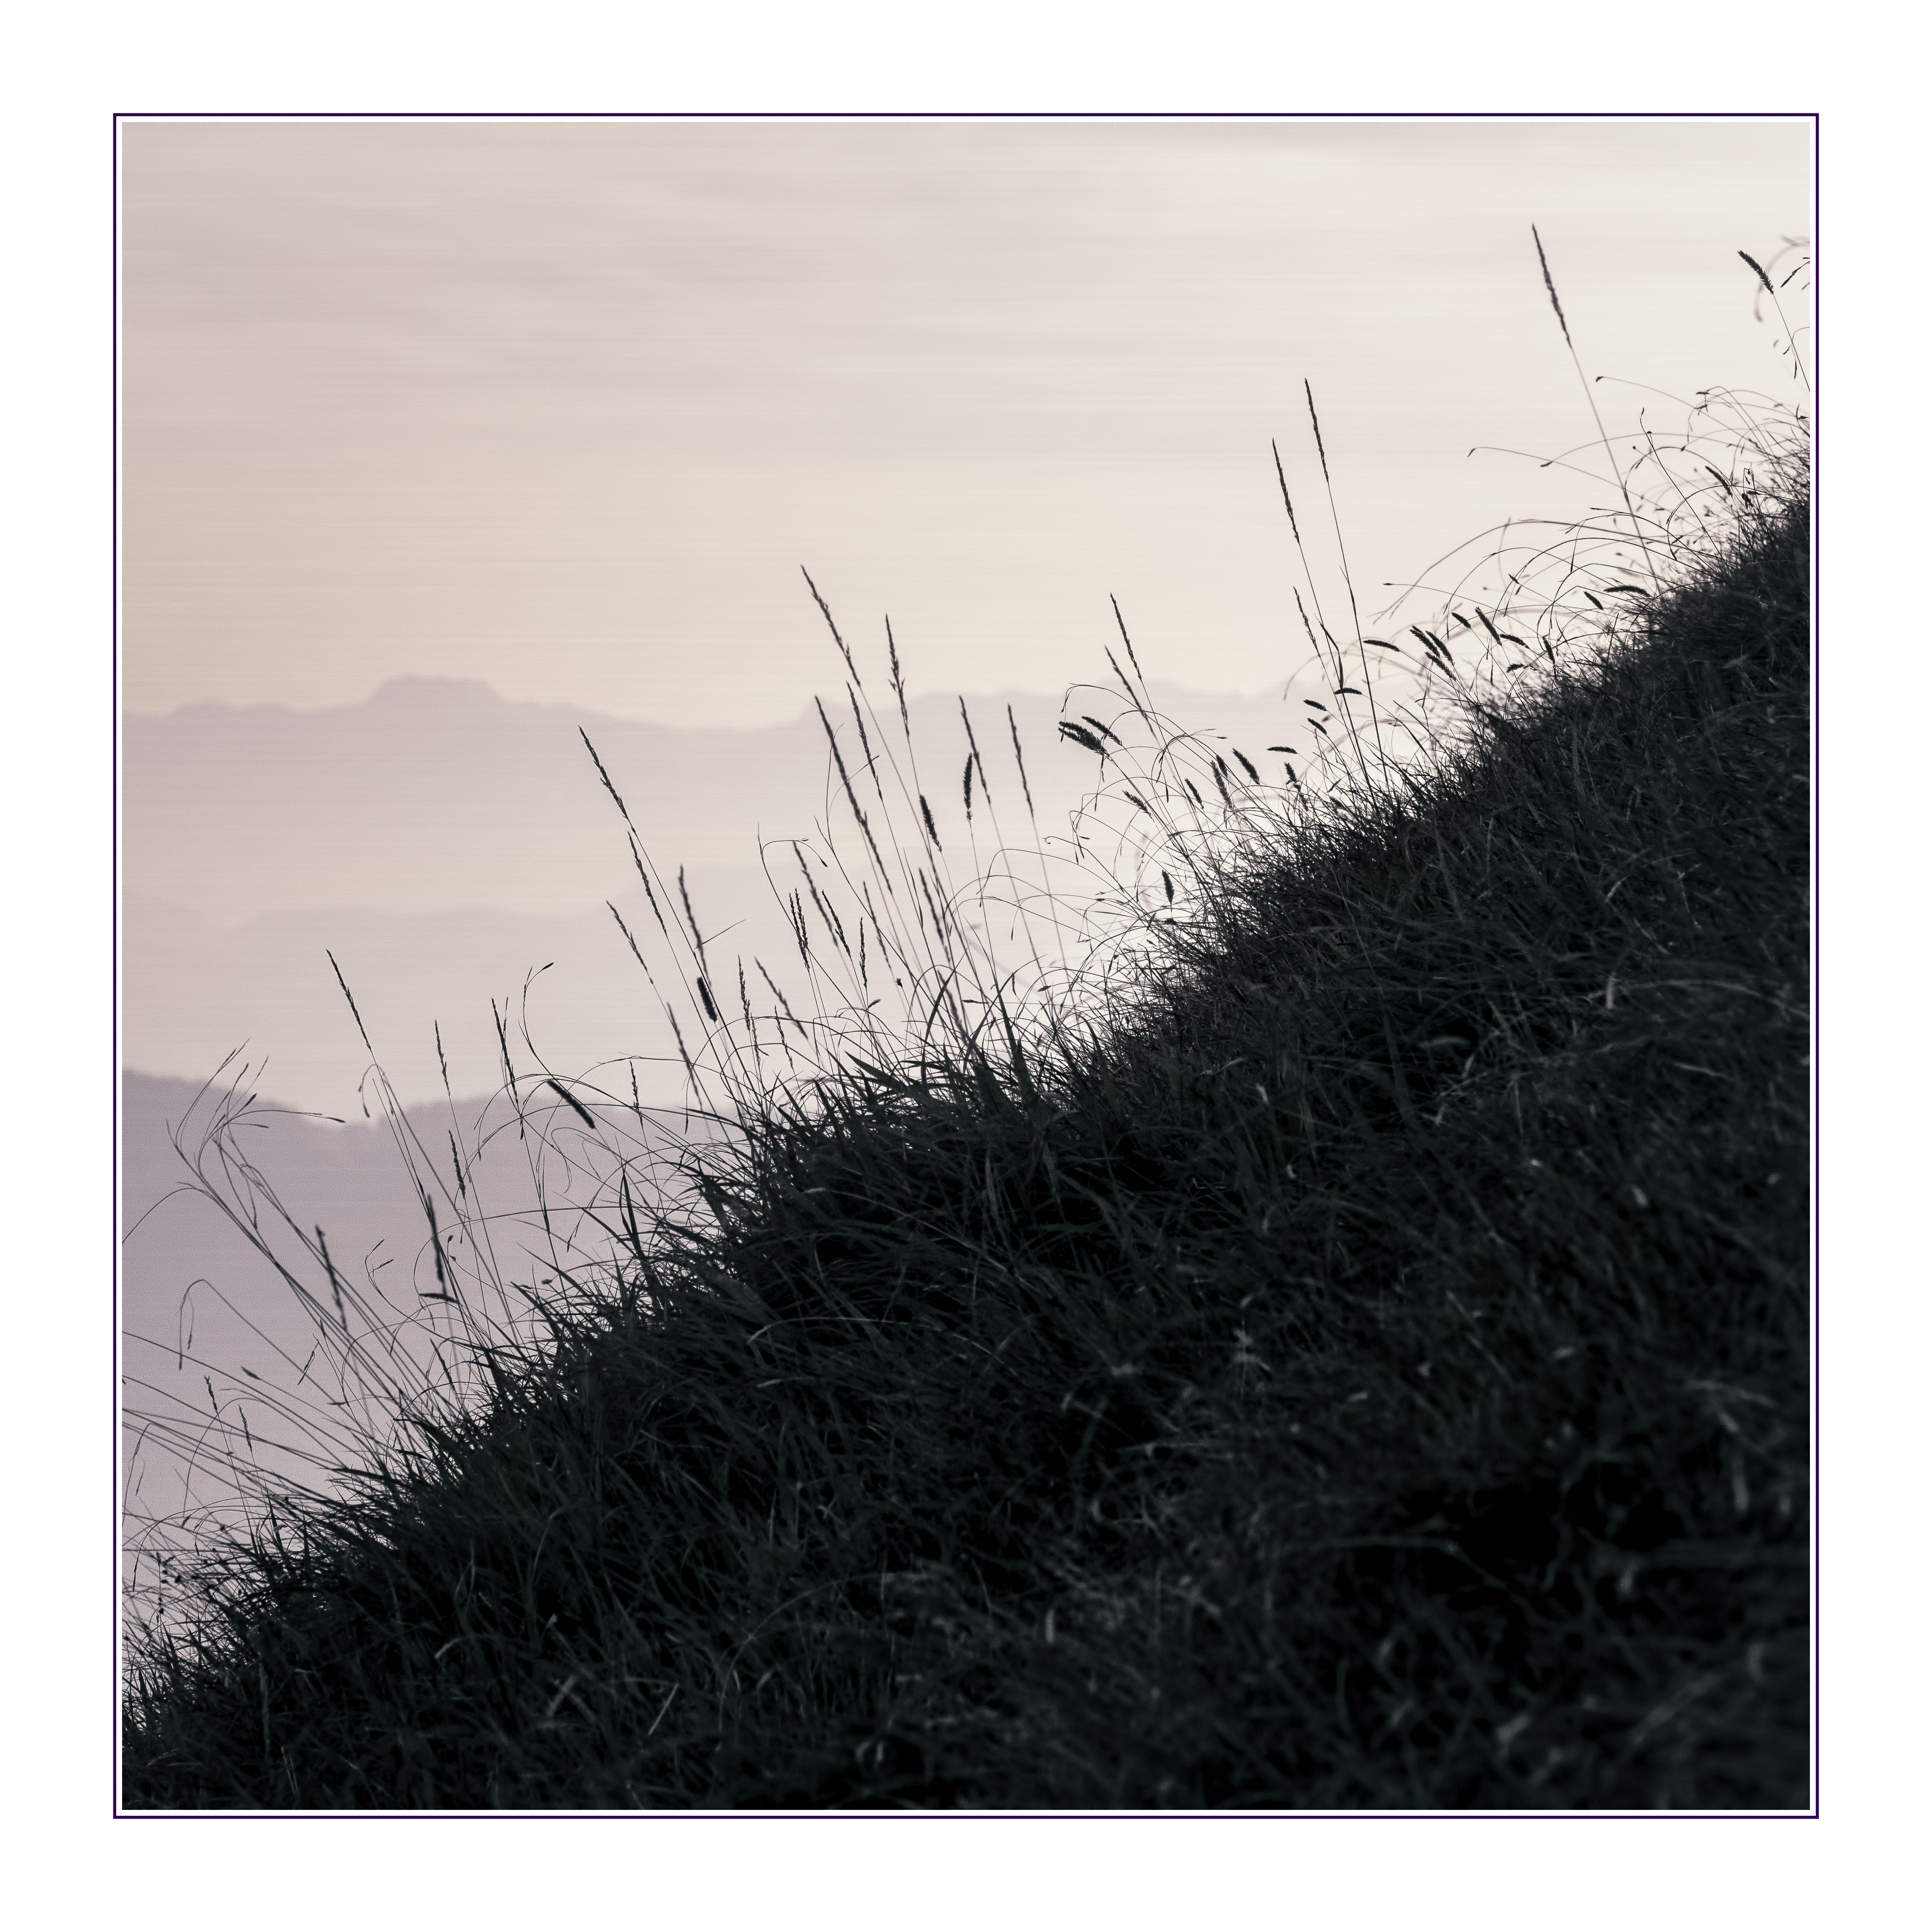
grass, black and white, line, soil, austria, sketch, drawing, text, at, shape, altmnsteramtraunsee, obersterreich, modern art, monochrome photography